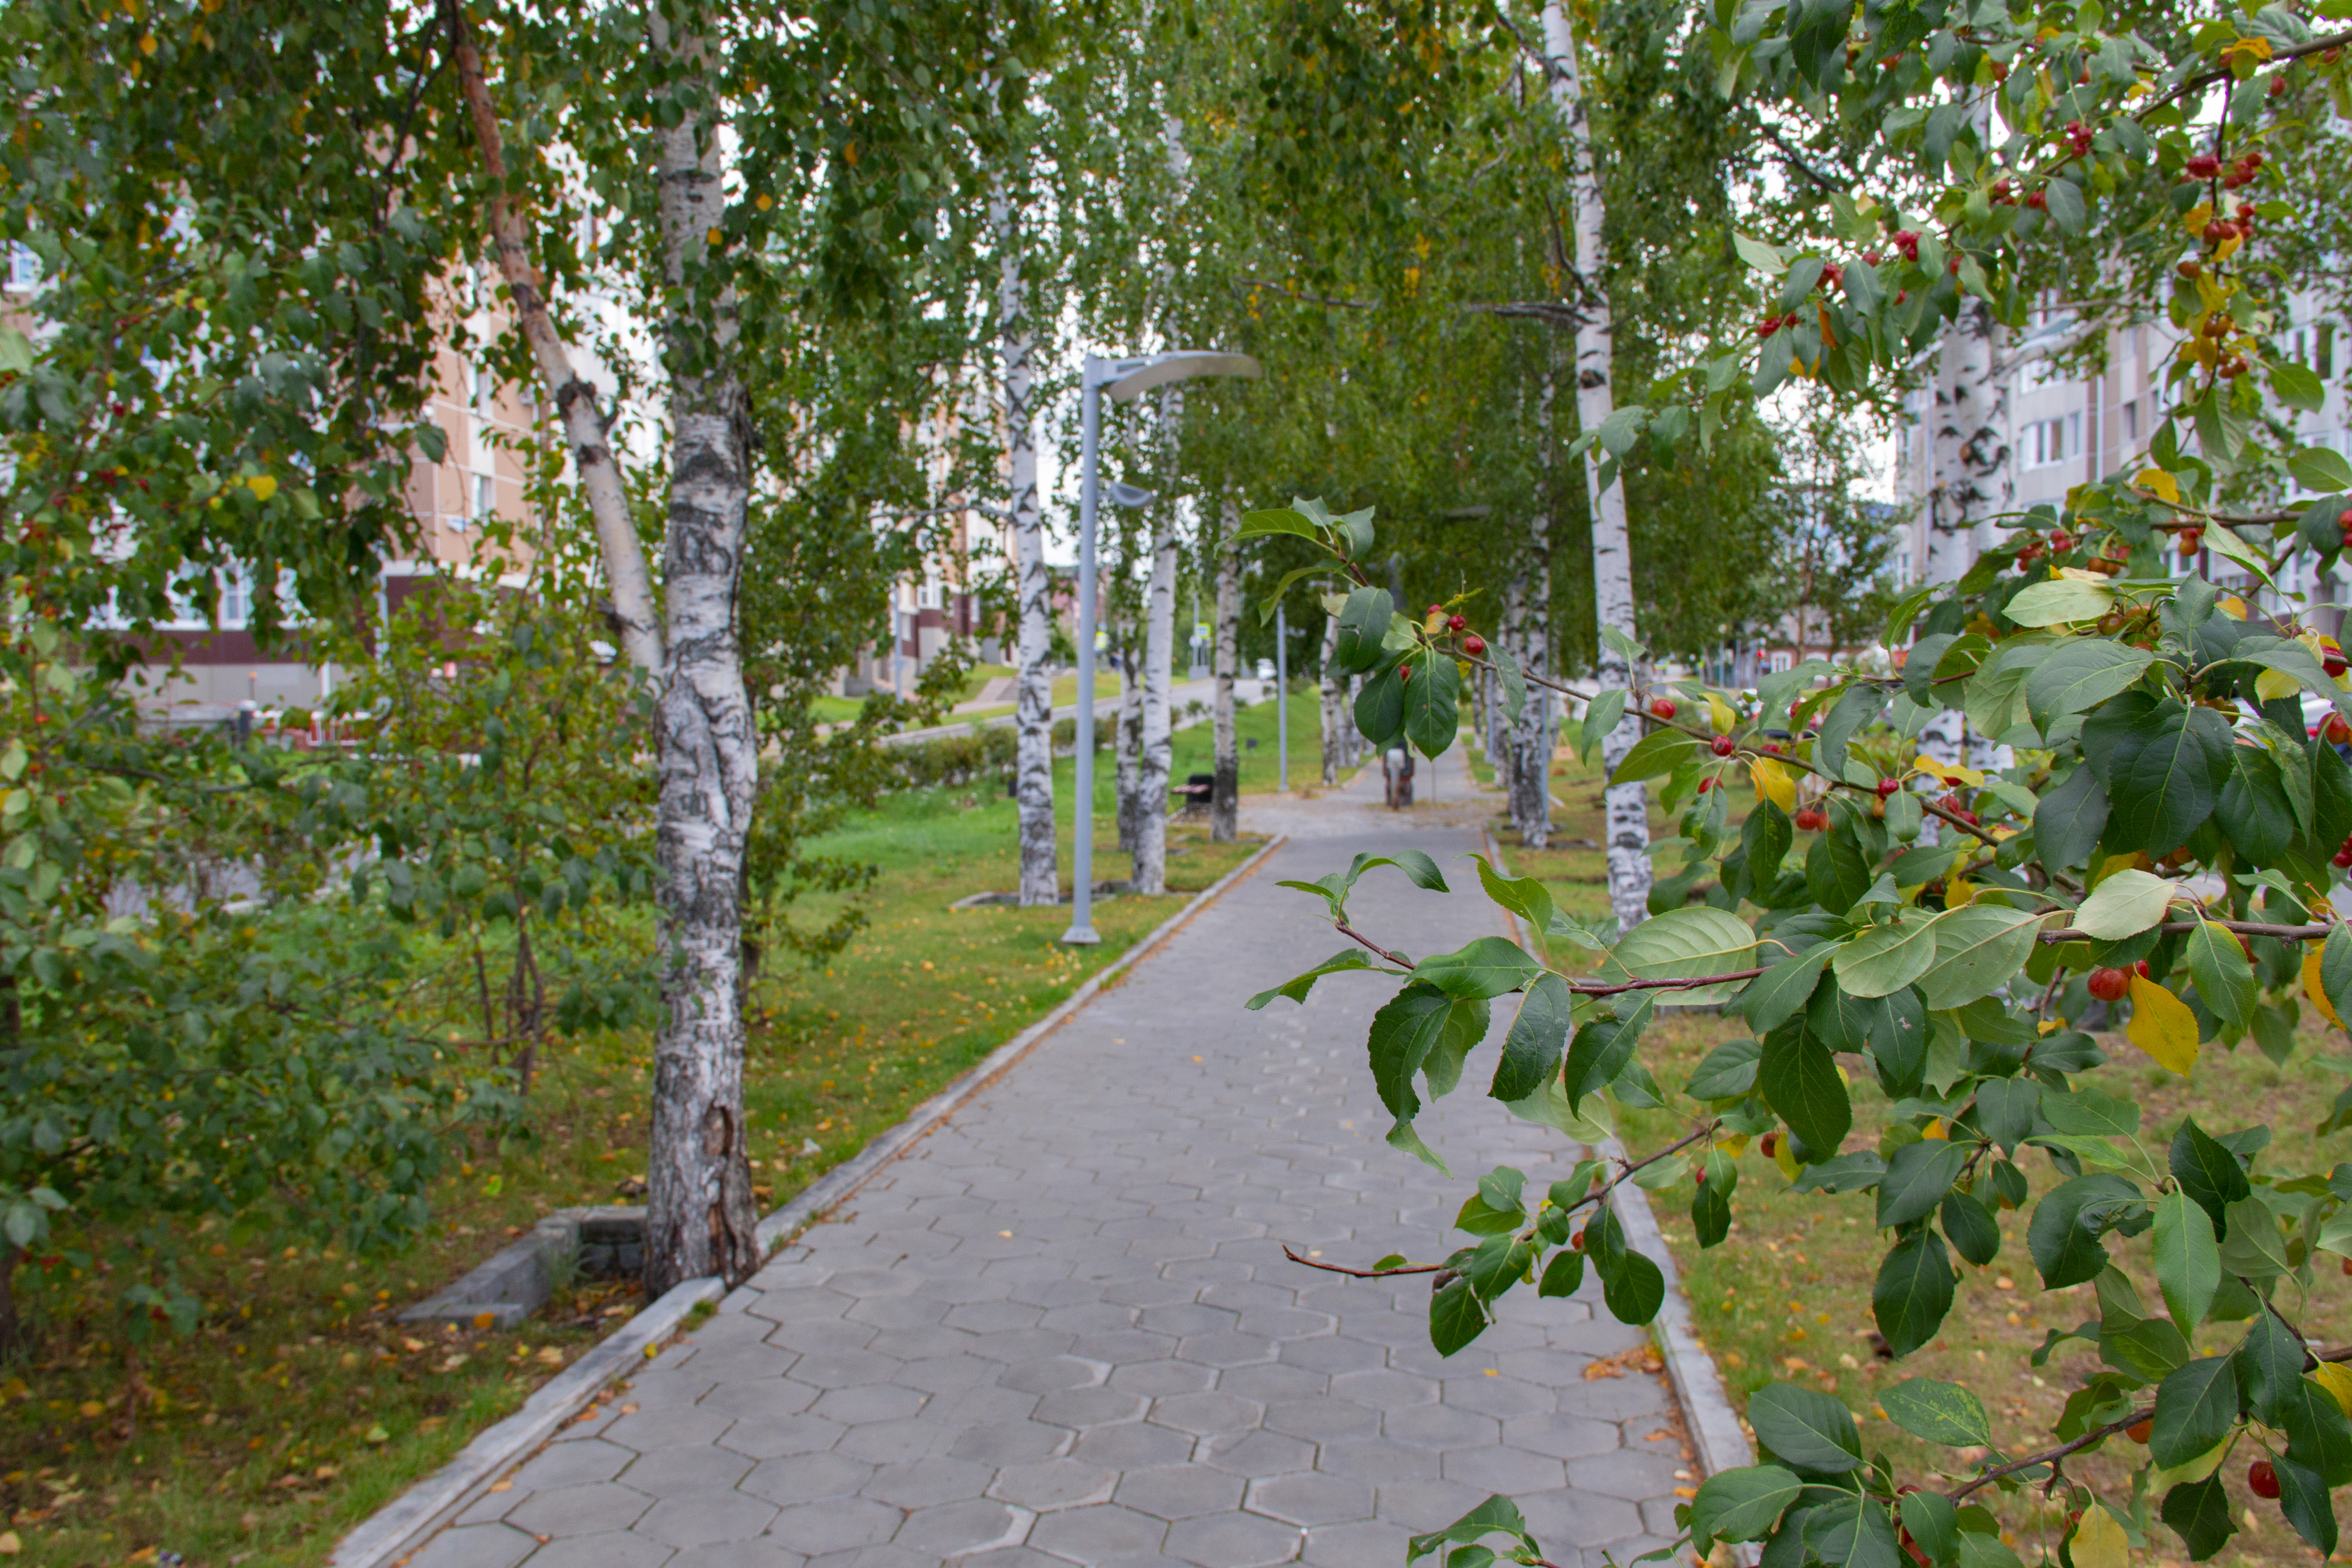
leaves, grass, alley, greenery, lawn, autumn, seasons, birch, tree, plant, woody plant, Canoe birch, leaf, botany, architecture, walkway, birch family, flower, garden, park, plane, forest, trail, road, shrub, flowering plant, woodland